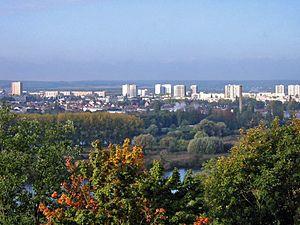
Le quartier du Val Fourré à Mantes-la-Jolie (Yvelines) Vue du chemin Saint-Sauveur à Limay Photo JH Mora, octobre 2005
Le Val Fourré est une zone à urbaniser en priorité devenue zone urbaine sensible située sur la commune de Mantes-la-Jolie.
Mantes-la-Jolie est une commune française du département des Yvelines et de la région Île-de-France, chef-lieu d'arrondissement. C'est une ville moyenne, située sur la rive gauche de la Seine, à 57 km à l'ouest de Paris.
Raymond Jules Lopez est un architecte et urbaniste français du XXᵉ siècle, né le 12 mai 1904 à Montrouge et mort le 11 février 1966.